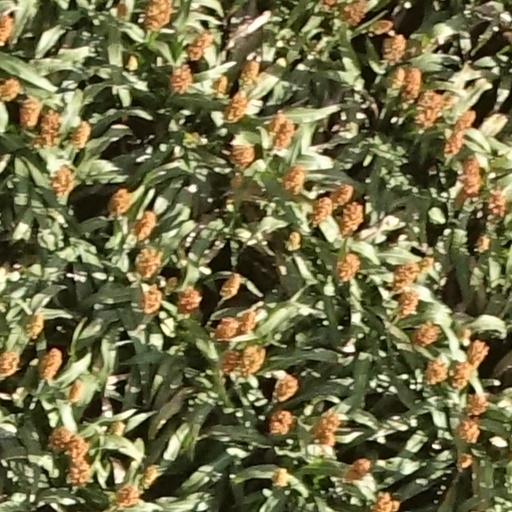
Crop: sorghum